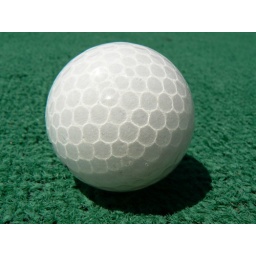
I love the way the light bends through the clear dimplles in the coating to hit the white sphere underneath